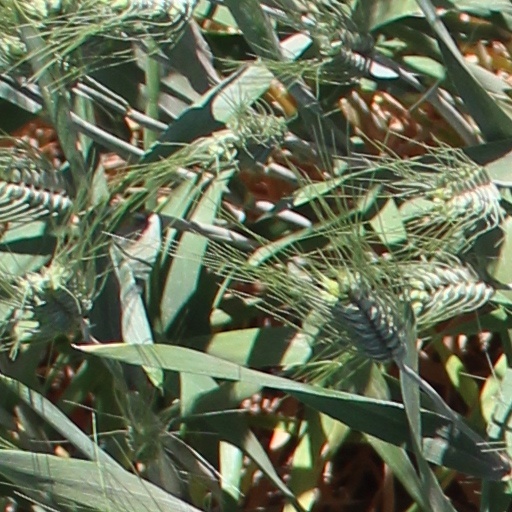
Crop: wheat